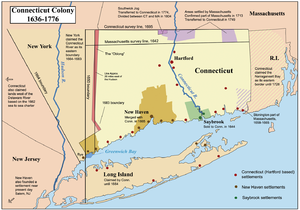
La Colonie de New Haven était un établissement colonial anglais en Amérique du Nord entre 1637 et 1662, dans l'actuel Connecticut.
William Alexander, 1ᵉʳ comte de Stirling, aussi appelé entre 1608-09 et 1630 Sir William Alexander, est né à Menstrie, Clackmannanshire, vers 1577 et mort à Londres le 12 février 1640. Courtisan, homme d'État et poète écossais, il a aussi fondé et entrepris la colonisation de la Nouvelle-Écosse au Canada.
Le territoire qui forme aujourd'hui l'État du Connecticut fut colonisé par les Hollandais au début du XVIIᵉ siècle puis par les Anglais sur trois points entre les années 1630 et 1640.
La colonie de Saybrook a été fondée à la fin de l'année 1635, à l'embouchure du fleuve Connecticut, dans ce qui est maintenant Old Saybrook, par John Winthrop, fils de John Winthrop, père, le gouverneur de la colonie de la baie du Massachusetts. Winthrop, fils, fut nommé gouverneur par les premiers colons, qui comptaient notamment parmi eux le colonel George Fenwick et le capitaine Lion Gardiner. Ils prirent possession de la terre par l'intermédiaire d'un acte de cession de Robert Rich, 2e comte de Warwick. La colonie fut nommée en l'honneur de deux Lords : William Fiennes, 1er vicomte Saye et Sele, et Robert Greville, 2e baron Brooke, d'éminents parlementaires et propriétaires des concessions territoriales de la colonie.
La colonie du Connecticut est une colonie britannique située dans l'Amérique britannique. Faisant partie des Treize Colonies, elle est devenue l'État américain du Connecticut.